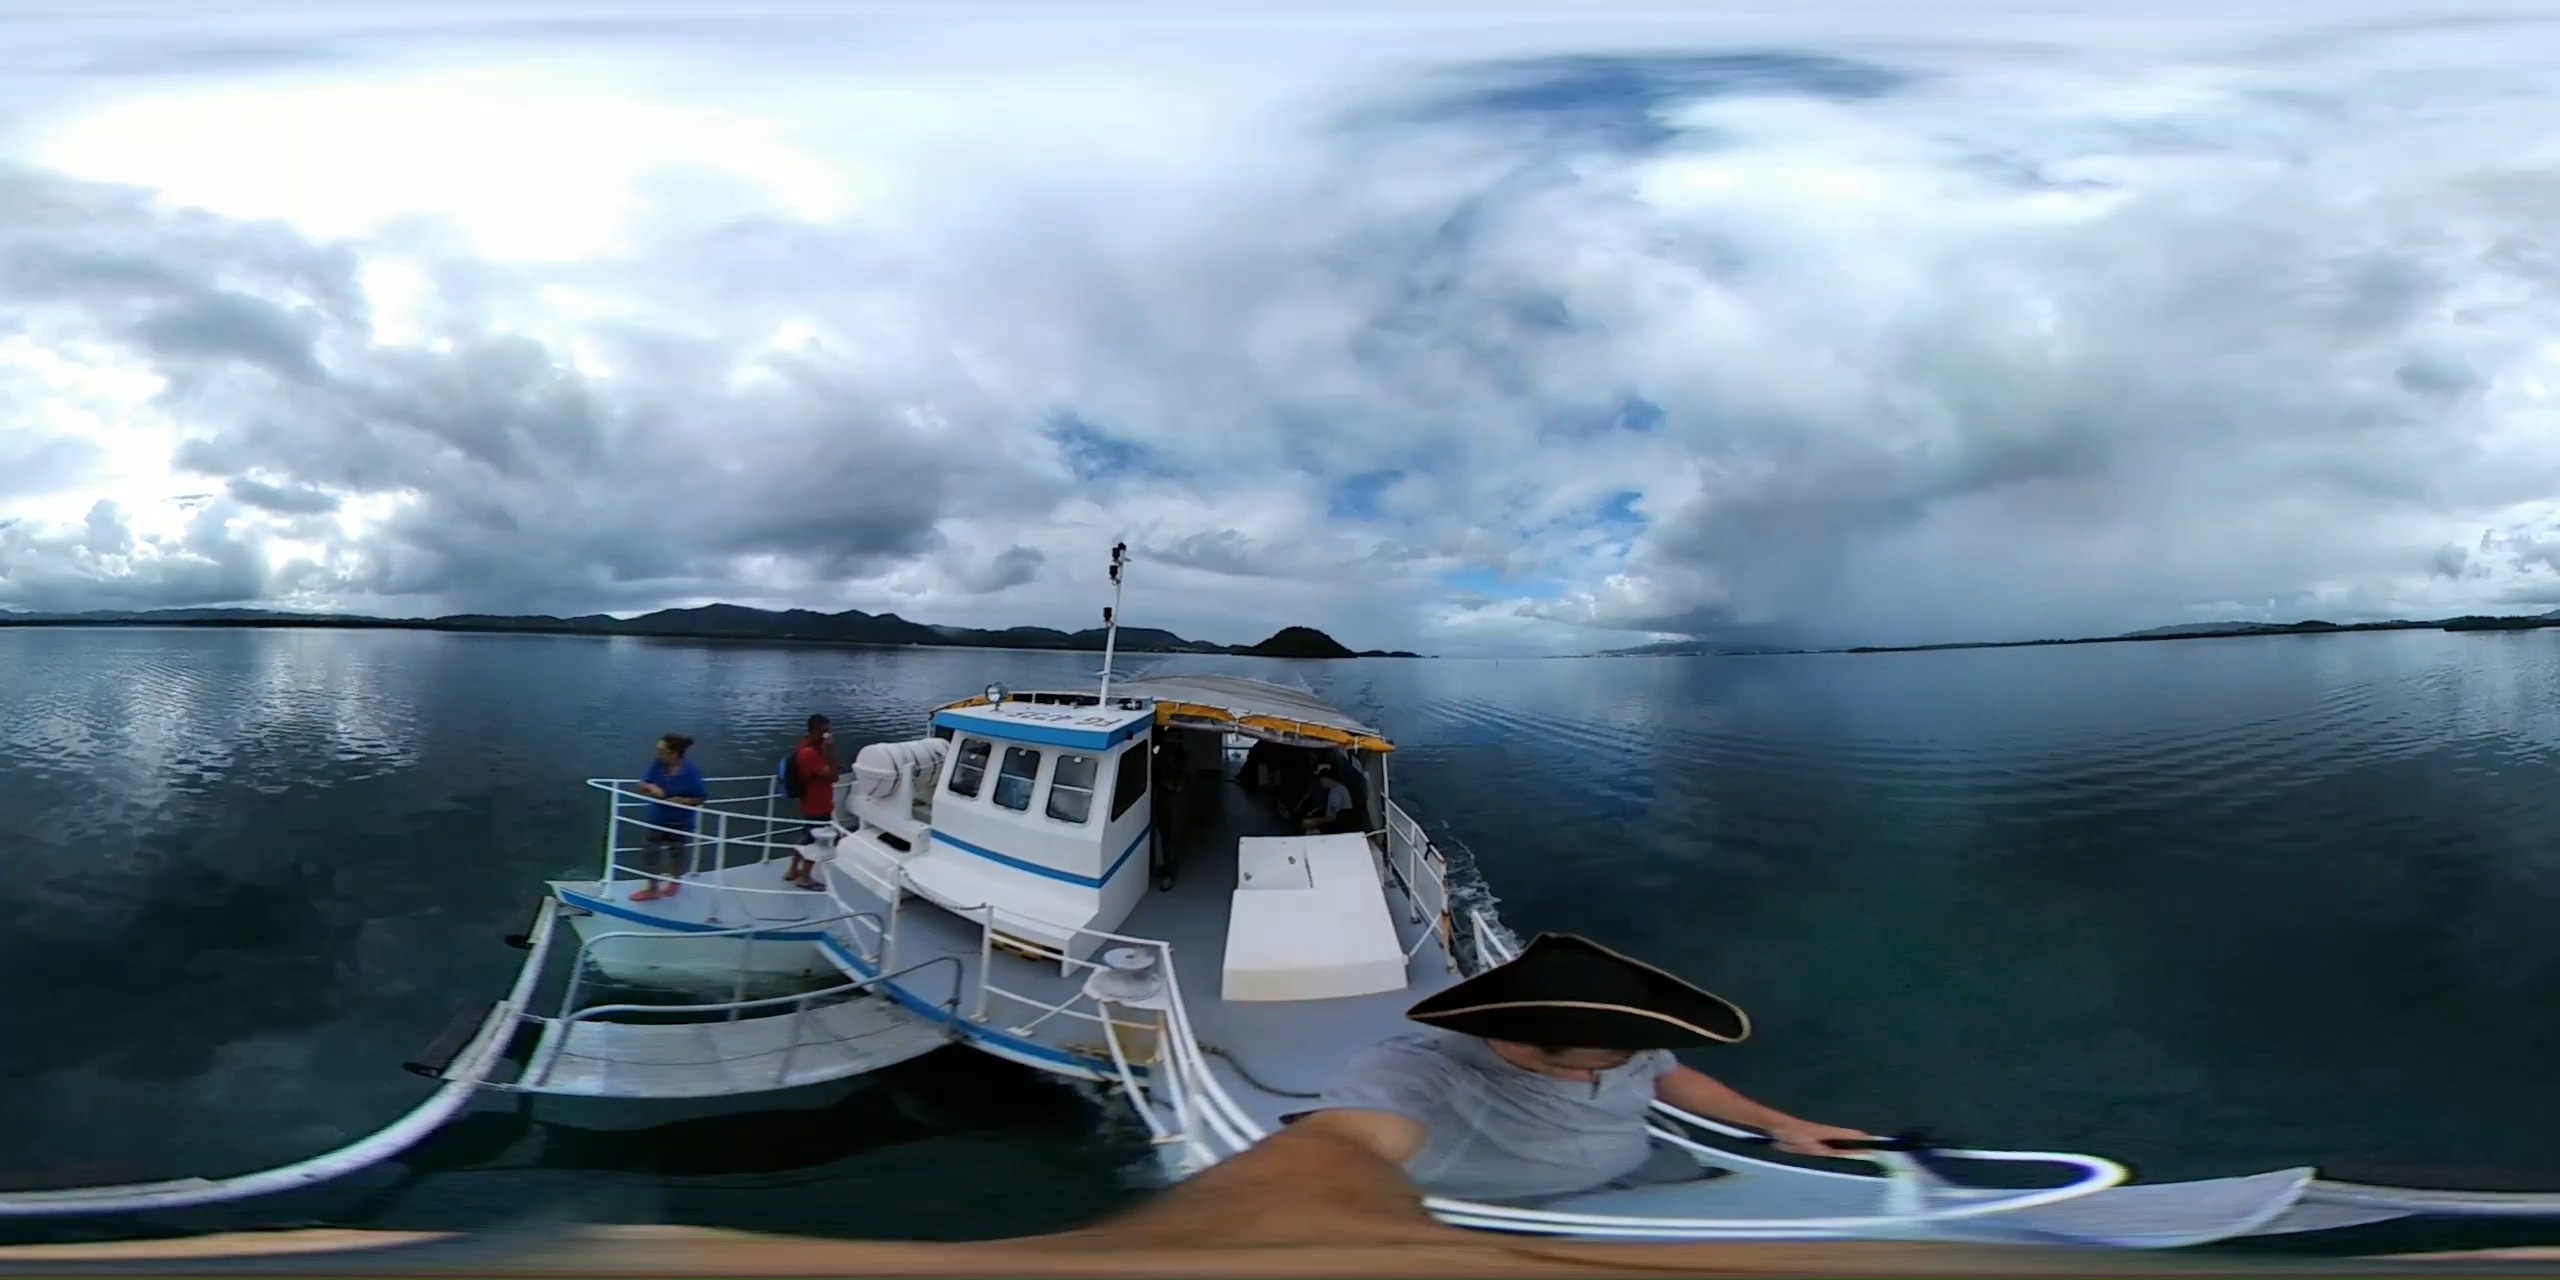
Referred object: man in red clothes

Referred object: the black tricorn hat